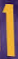
Number: 1